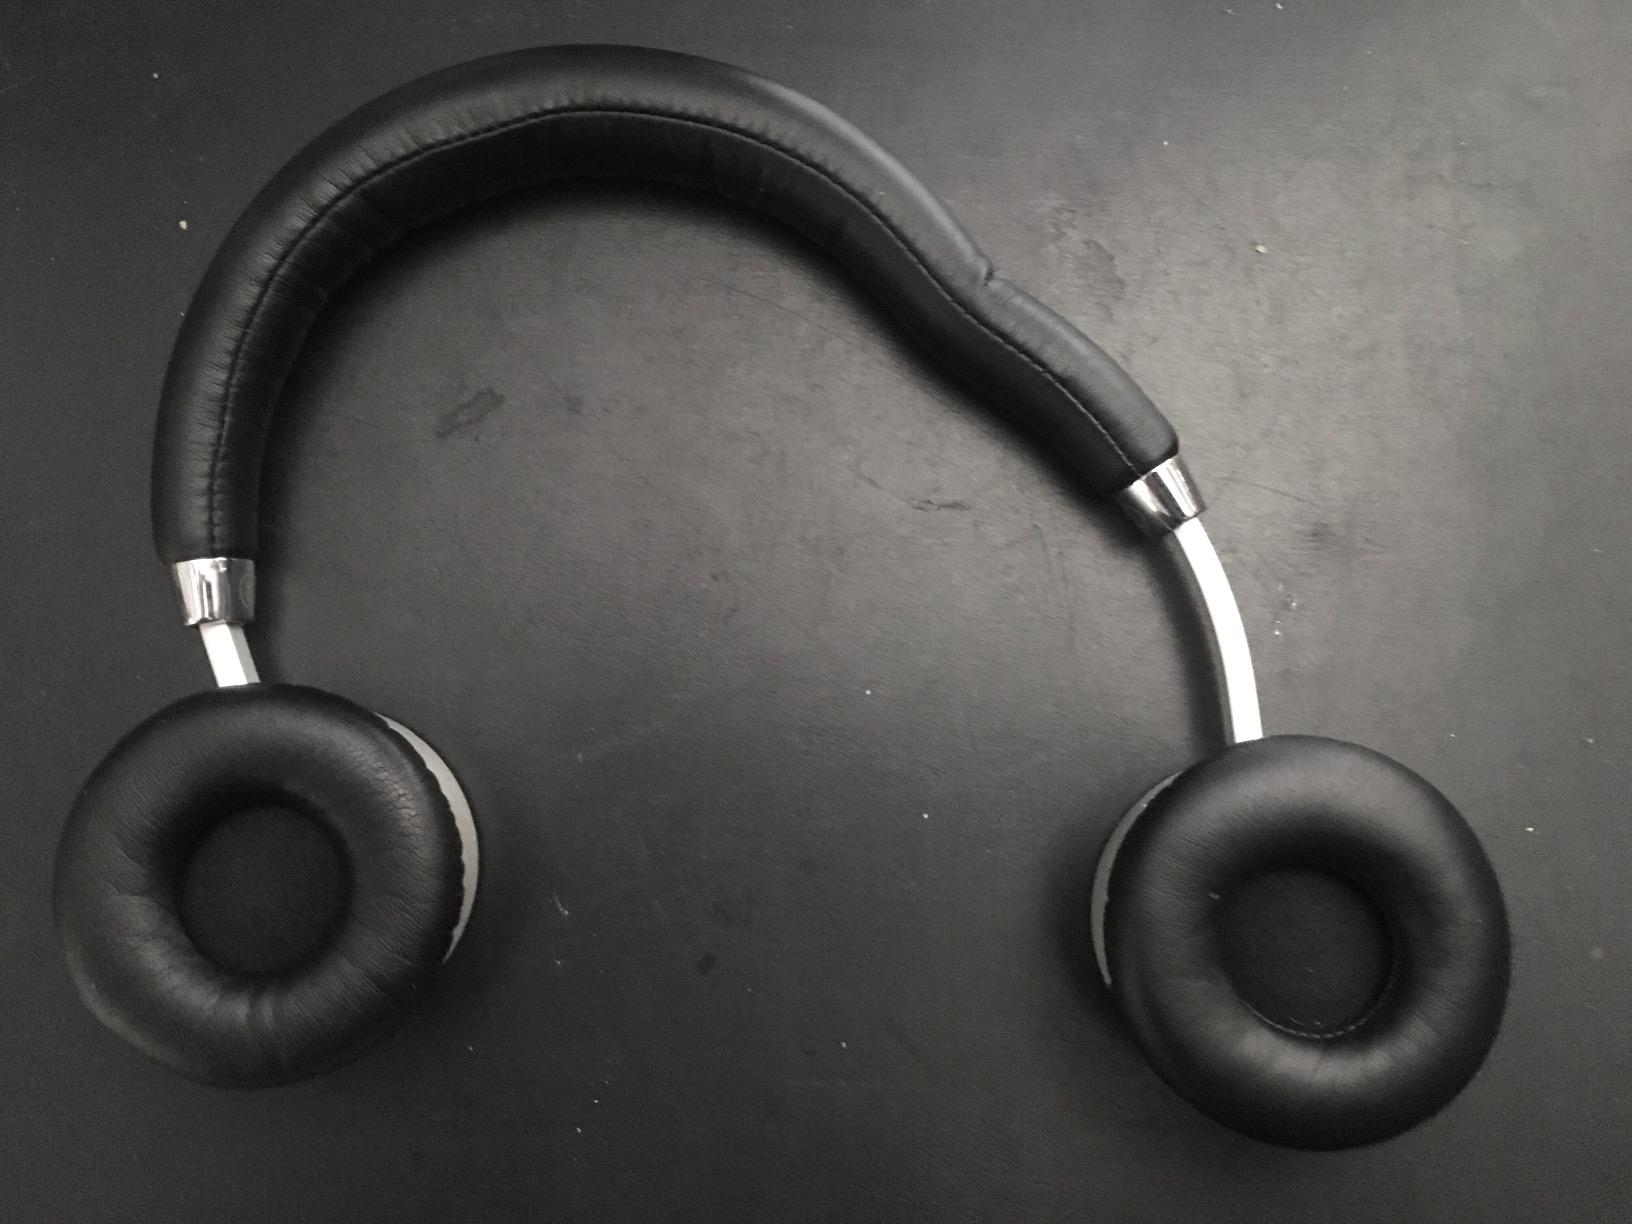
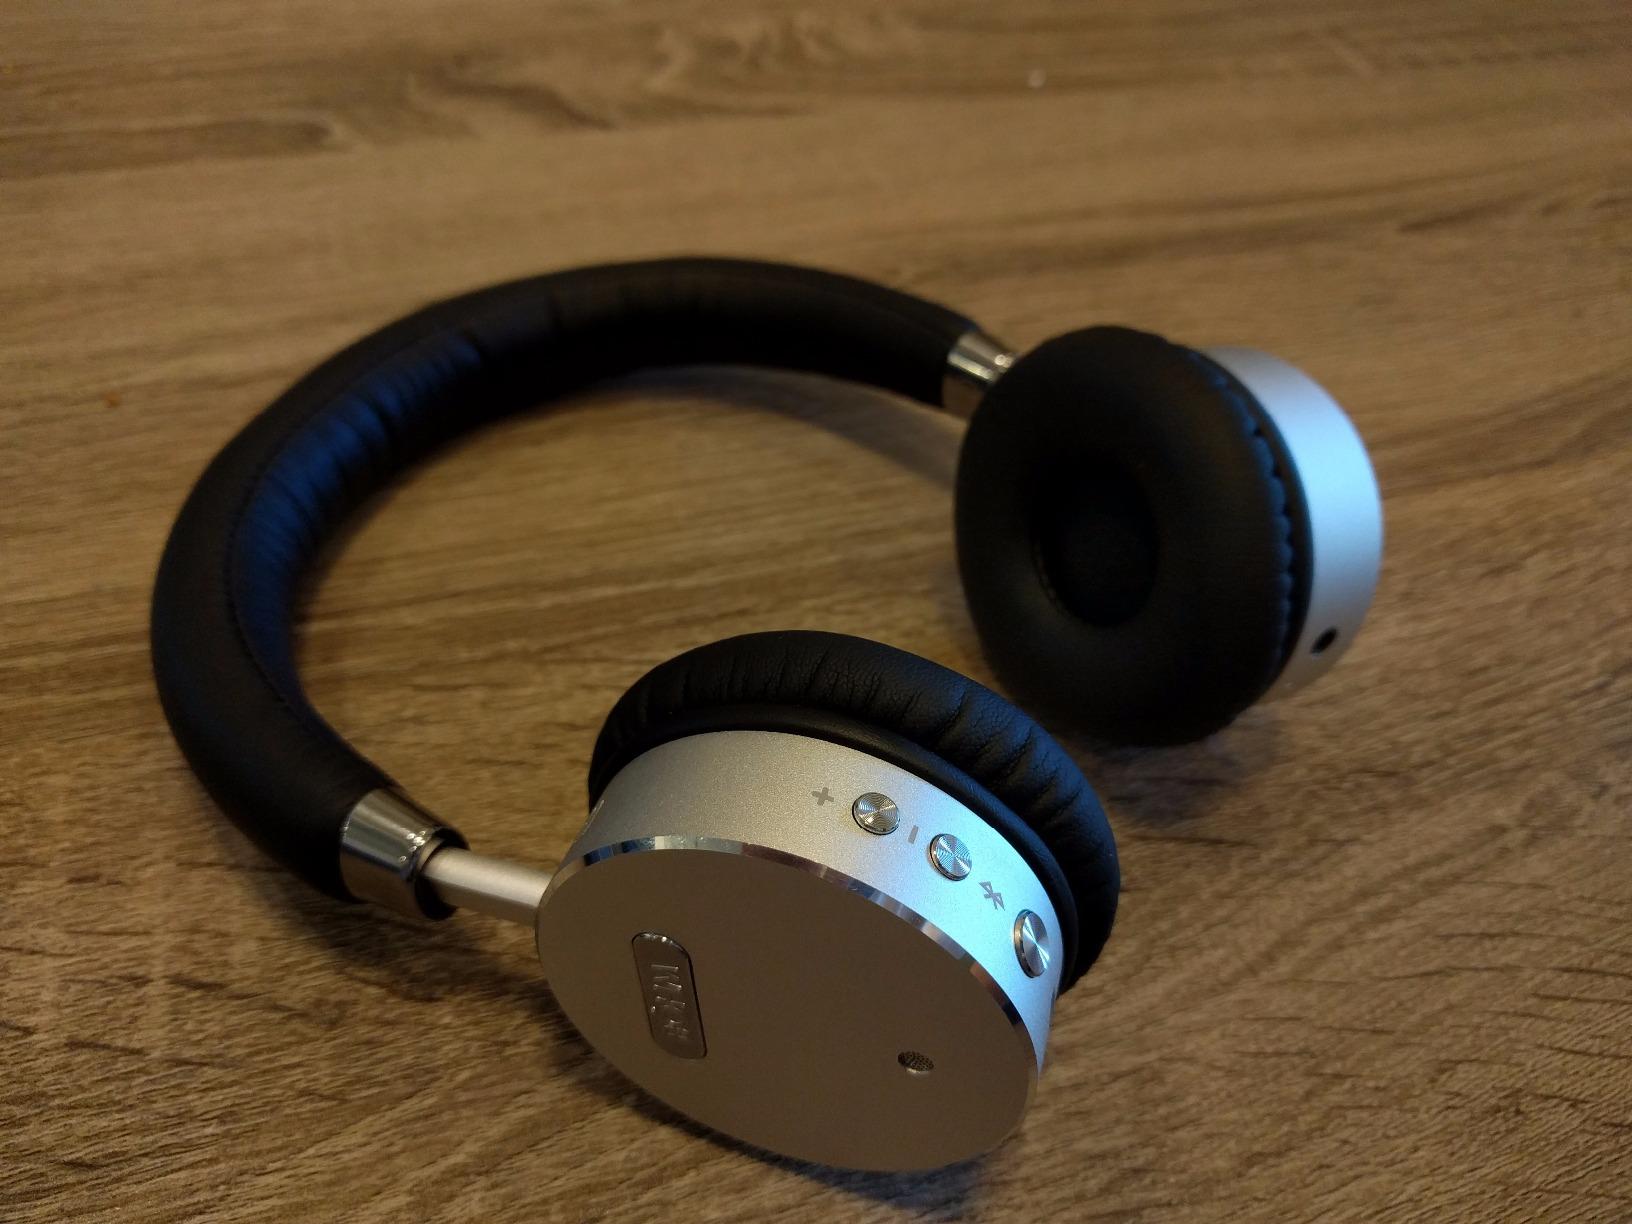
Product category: headphones
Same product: yes